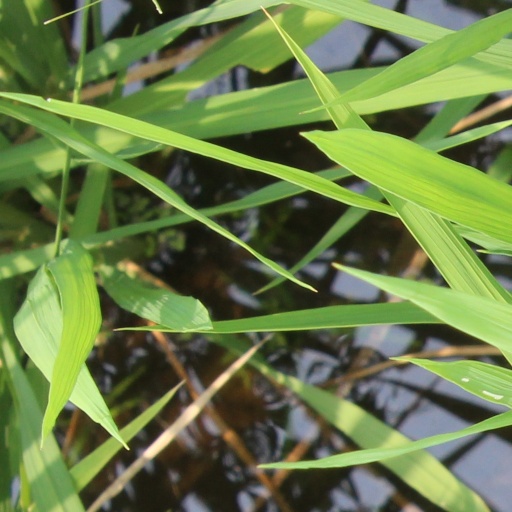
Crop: rice